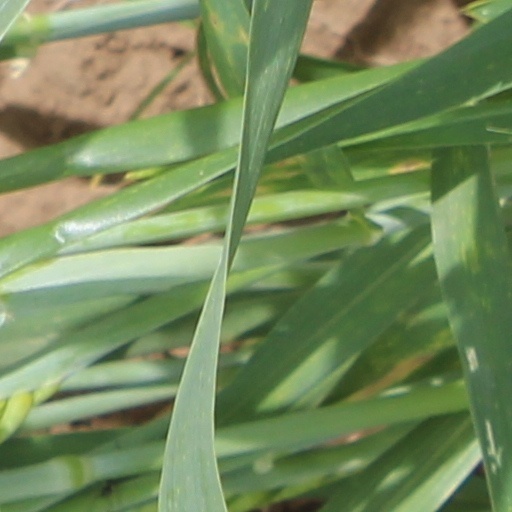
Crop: wheat